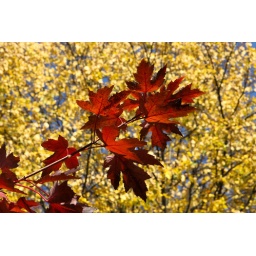
I shot these red maple leaves with the yellow little leaf lindens in the background.